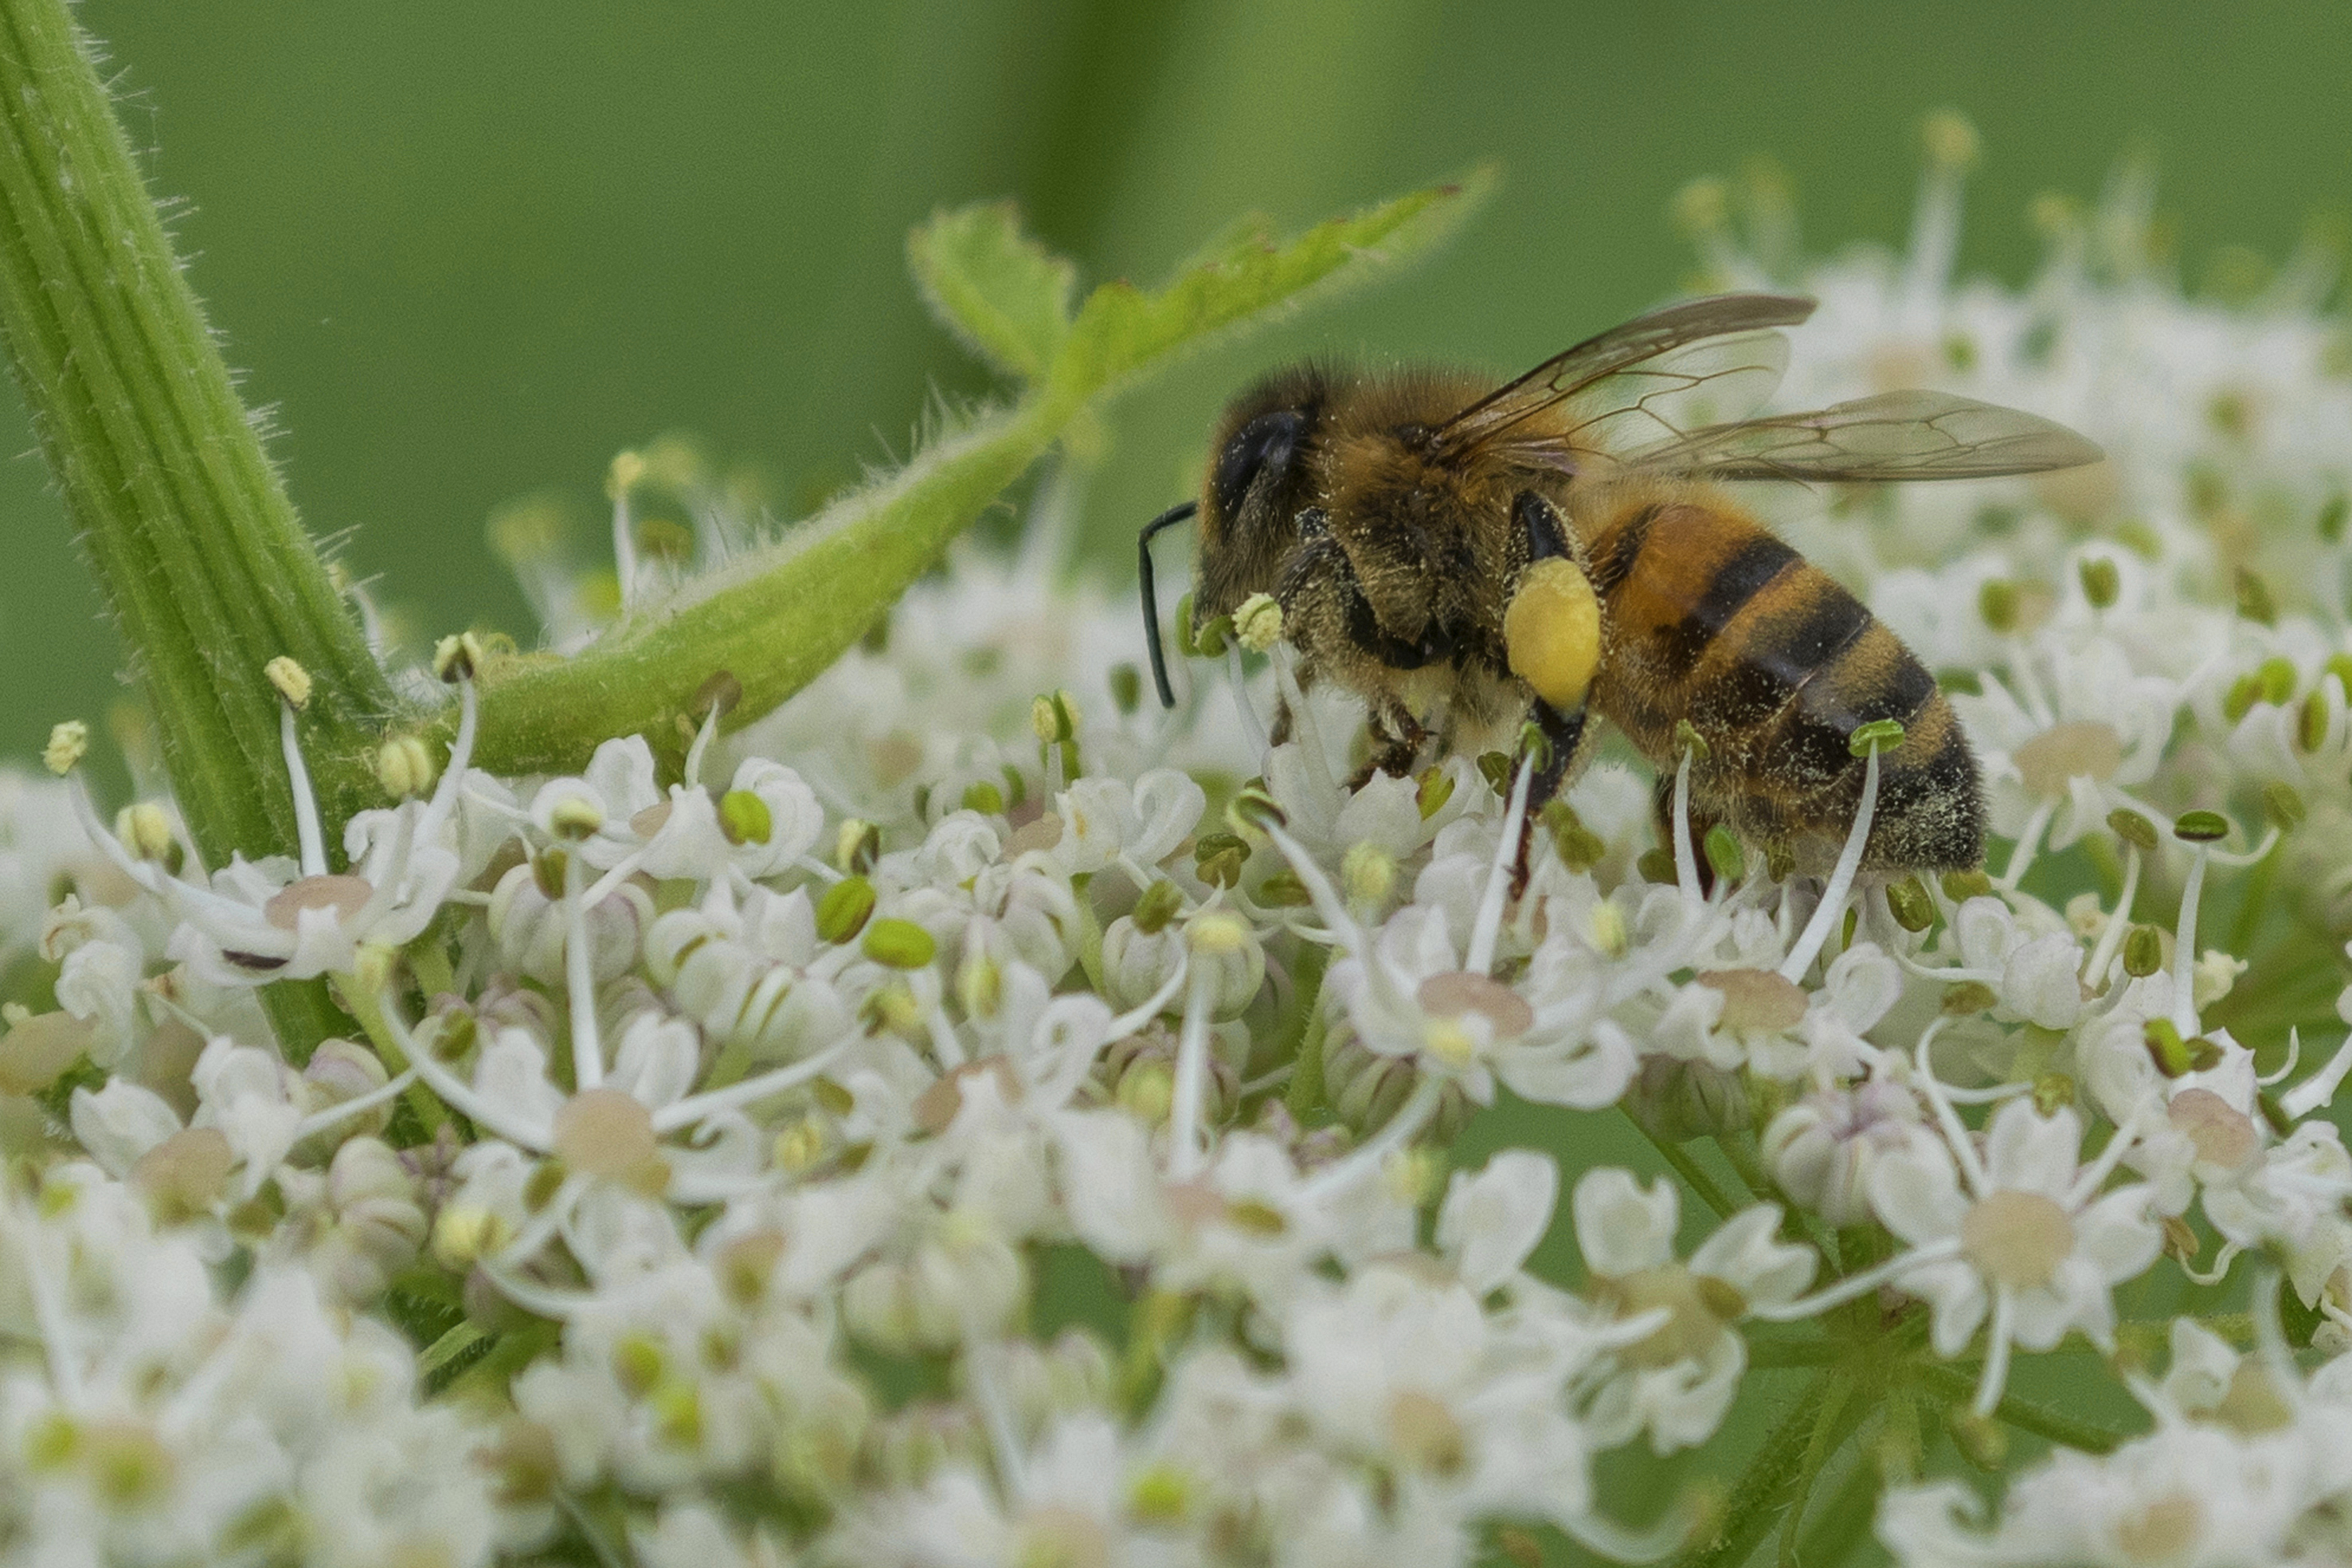
nature, outdoor, blossom, meadow, flower, wildlife, pollen, insect, botany, nikon, flora, fauna, invertebrate, wildflower, close up, nederland, netherlands, bee, outdoorphotography, bumblebee, nectar, paulvandevelde, pdvandevelde, padagudaloma, natuurfotografie, naturephotographer, nederlandinfotos, schermbloem, bij, apis, honingbij, heracleumsphondylium, gewonebereklauw, macro photography, arthropod, honey bee, pollinator, membrane winged insect